Yukie Chiri

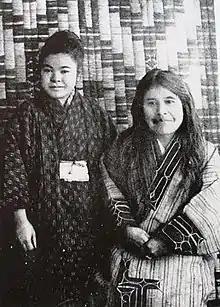
Yukie Chiri, left, with her aunt Imekanu

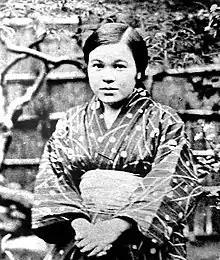
A picture of Yukie Chiri

Yukie Chiri was born into an Ainu family in Noboribetsu, Hokkaidō during the Meiji era. At the time, the colonial government of Hokkaido rapidly increased immigration of ethnic Japanese people to Hokkaidō, forcibly relocating many Ainu communities and depriving them of their traditional means of livelihood. The Meiji government adopted extensive policies designed to discourage or ban Ainu cultural practices while encouraging or forcing their assimilation into Japanese society. By the turn of the century, some Ainu writers came to argue that assimilation was the only viable method of survival for Ainu communities.